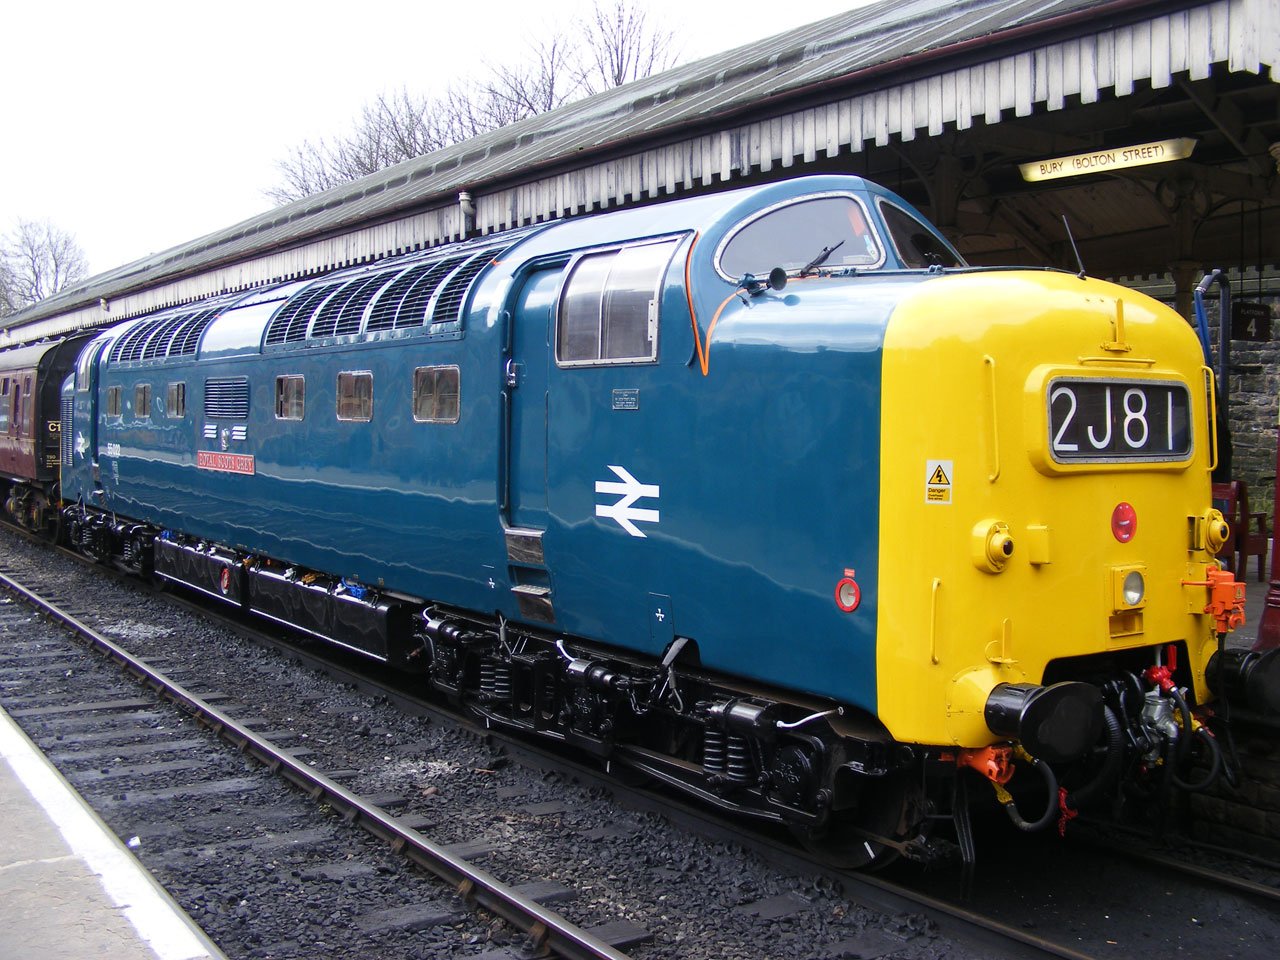
train, transport, vehicle, locomotive, rails, trains, locomotives, stations, railways, engines, passenger, rail transport, signals, land vehicle, rolling stock, railroad car, passenger car